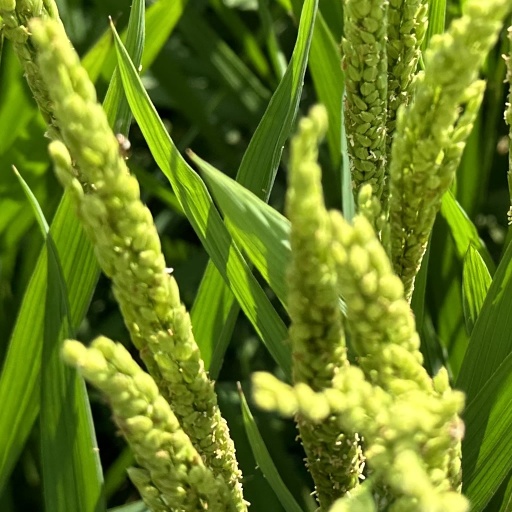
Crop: rice